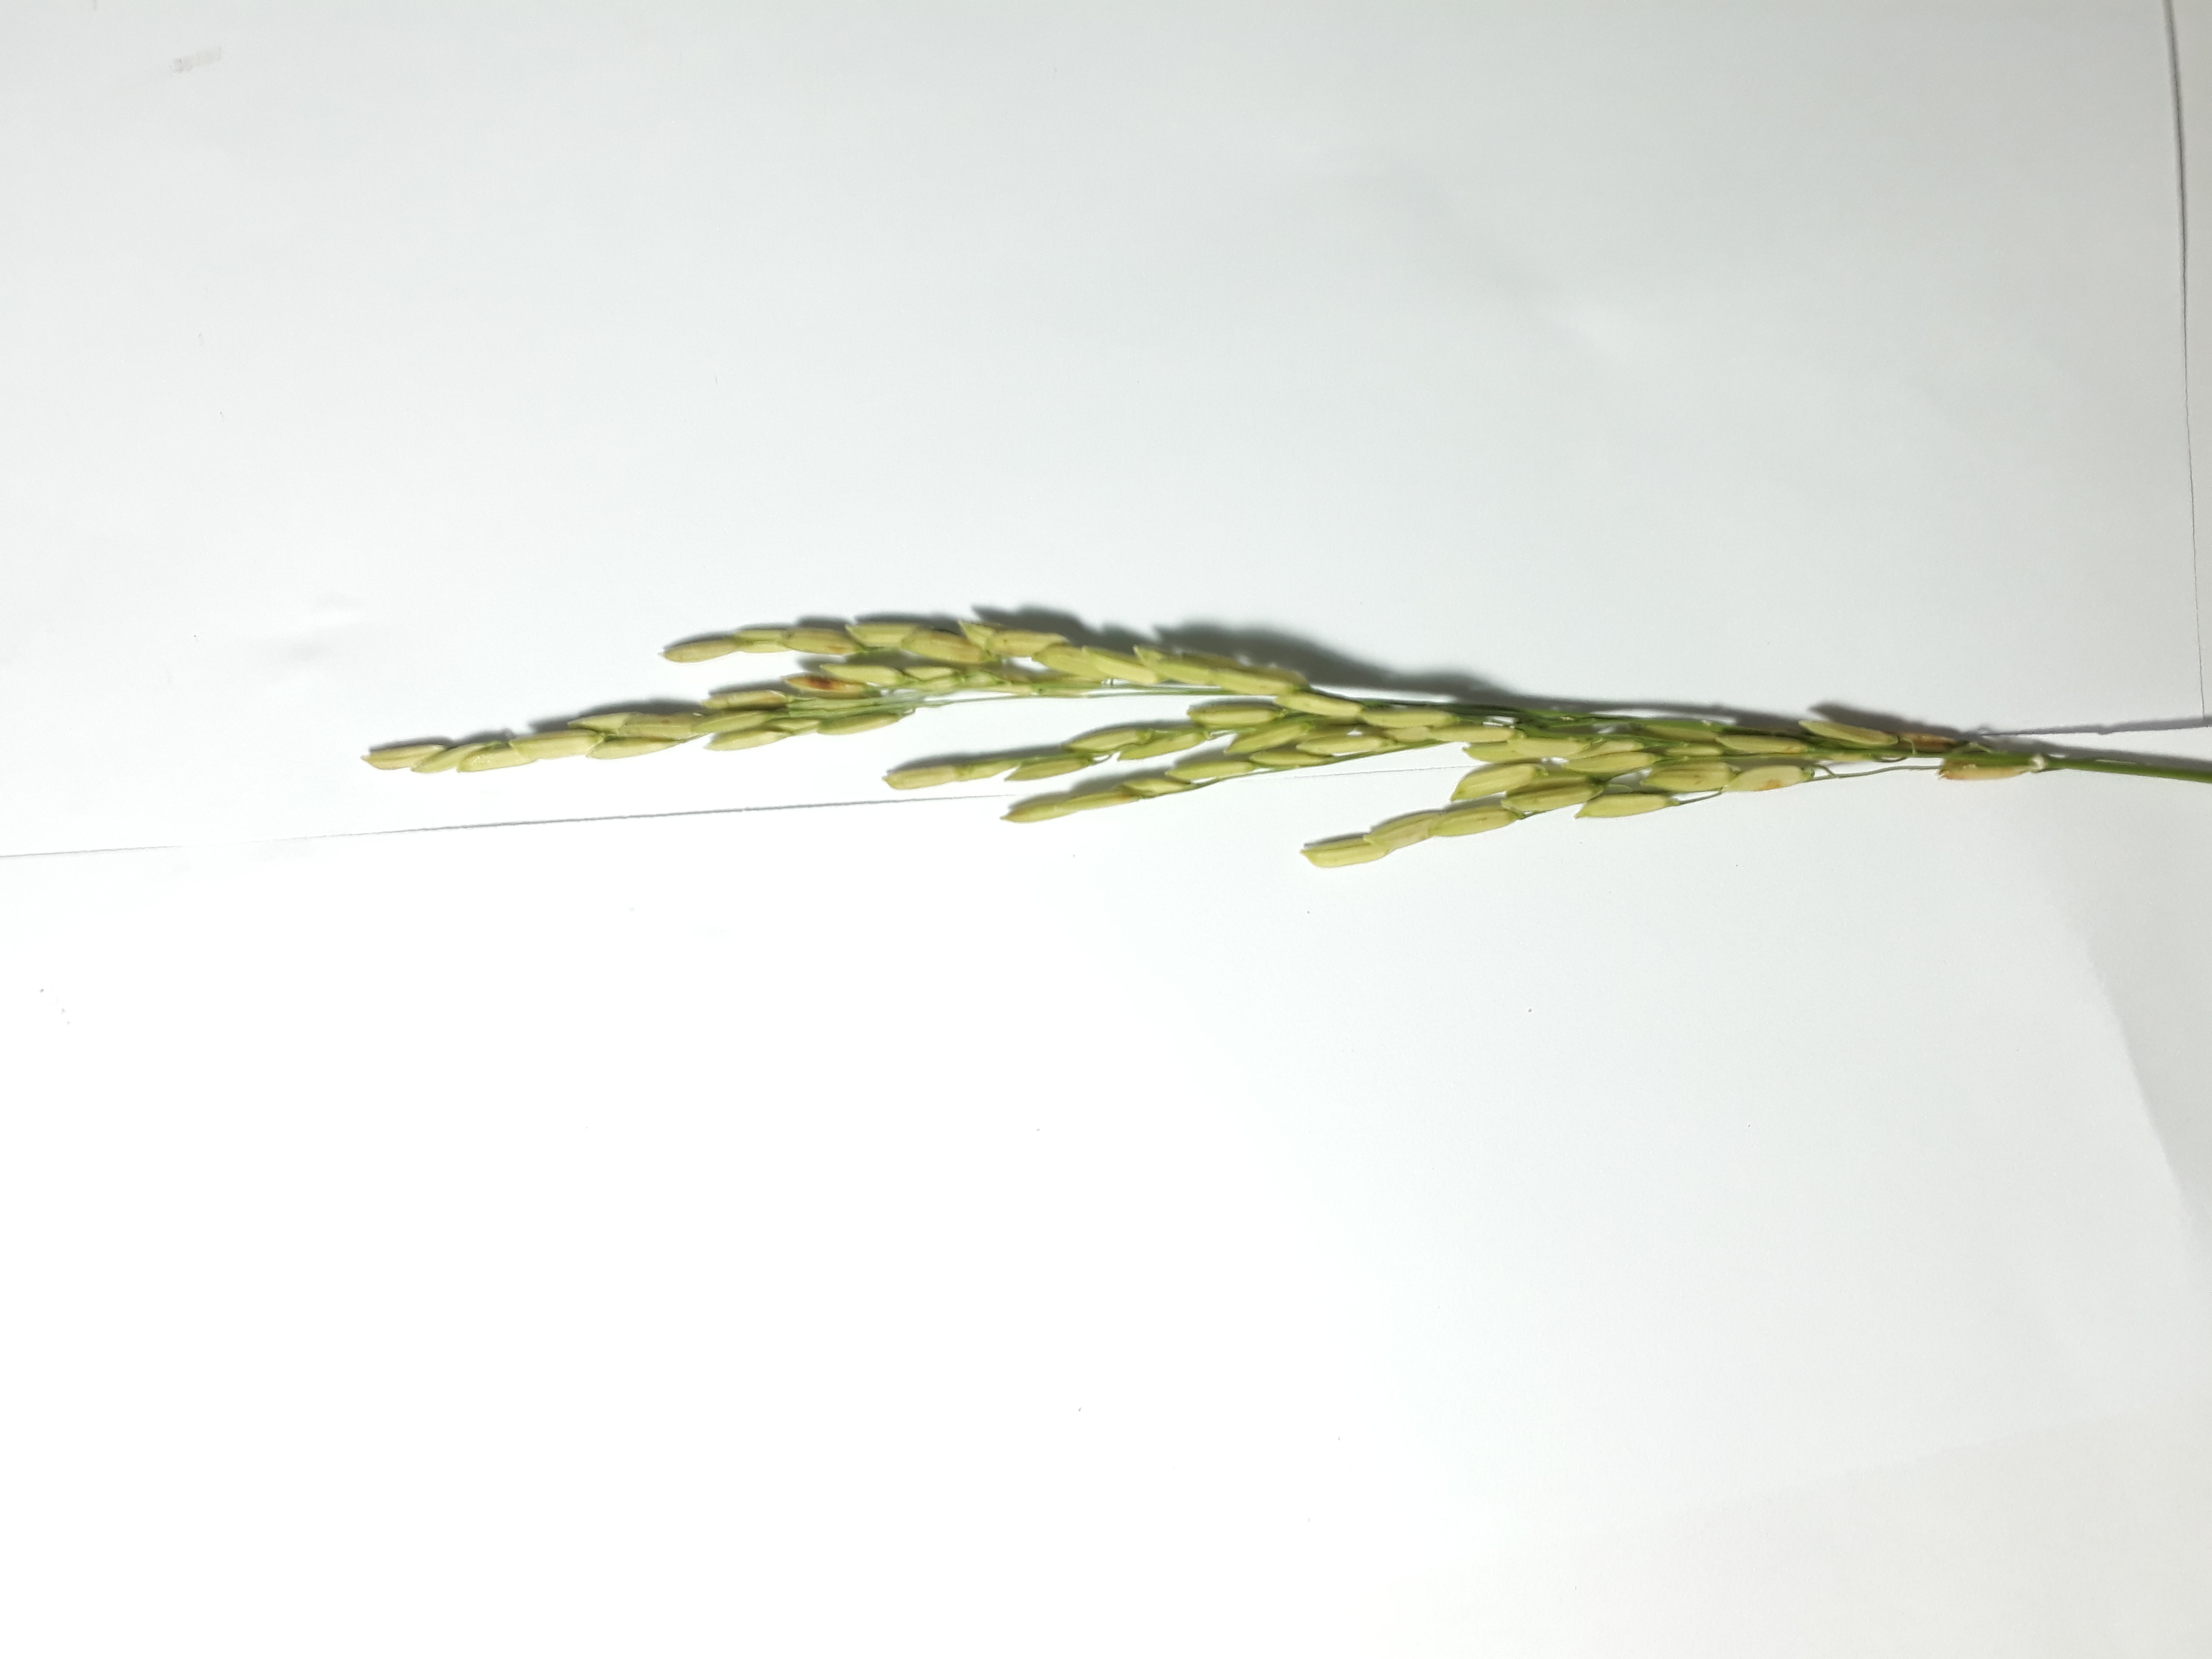
Label: Healthy